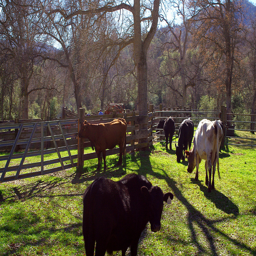
Cows of various colors in a green paddock
Several cows stand in a field with a slatted fence.
A number of cattle grazing inside a wooden fence.
Several cows grazing and eating in a pasture.
a number of cows in a field near a tree